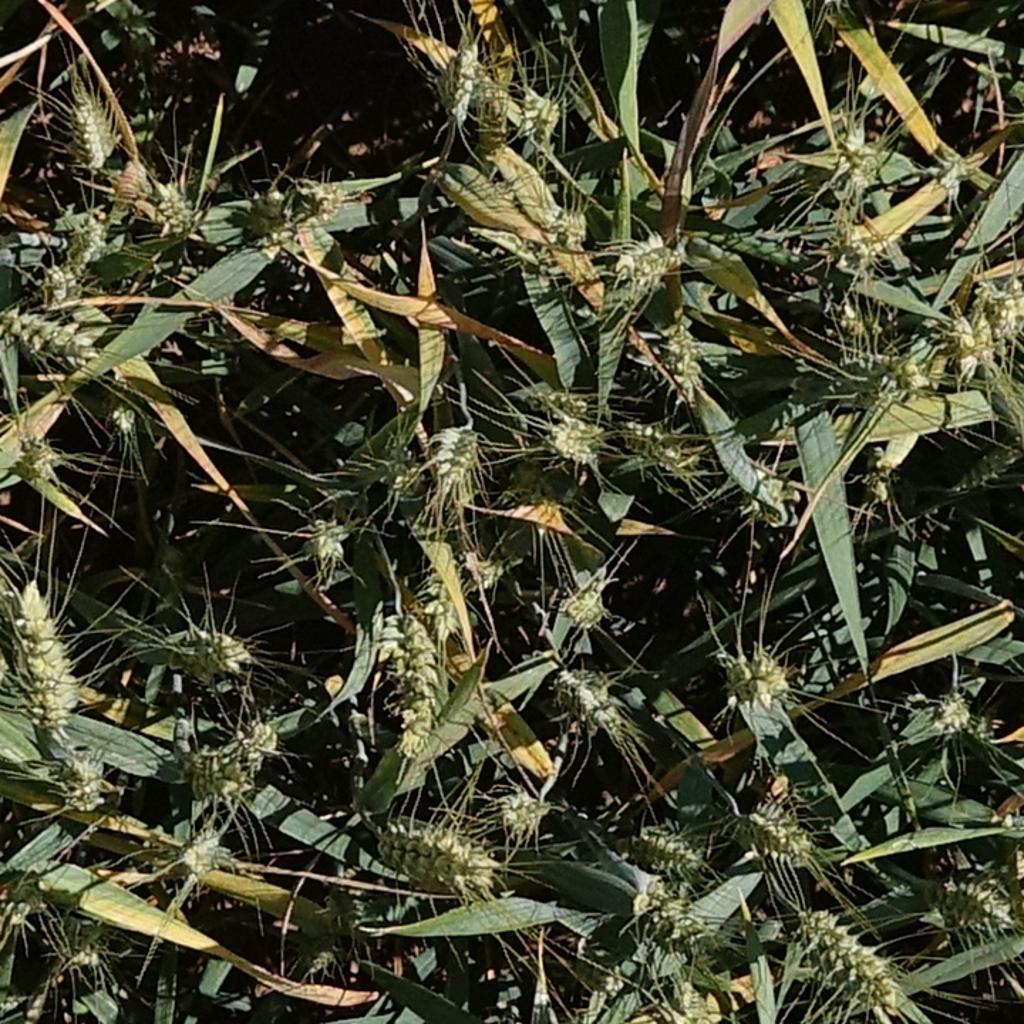
Country: France
Location: Gréoux
Wheat development stage: Filling